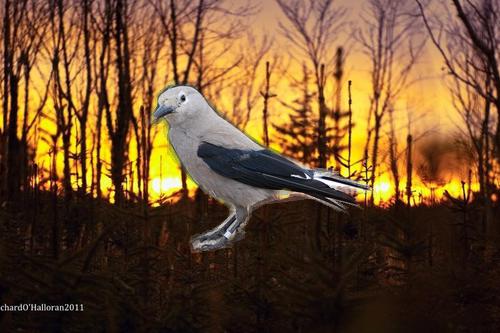
Bird species: Clark_Nutcracker
Bird type: landbird
Background: land